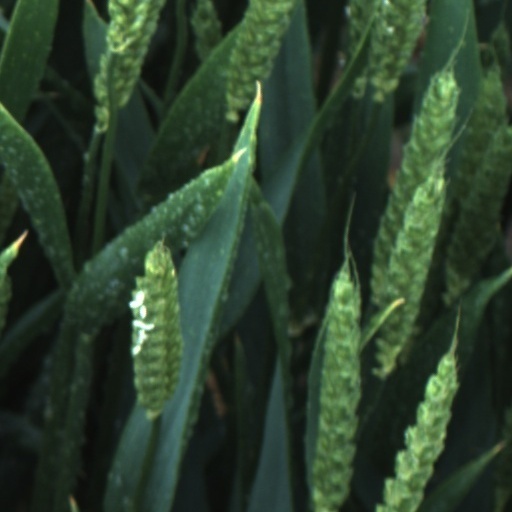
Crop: wheat